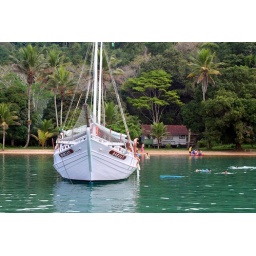
Sailboat anchored in front of a swimming beach - Paraty, Brazil